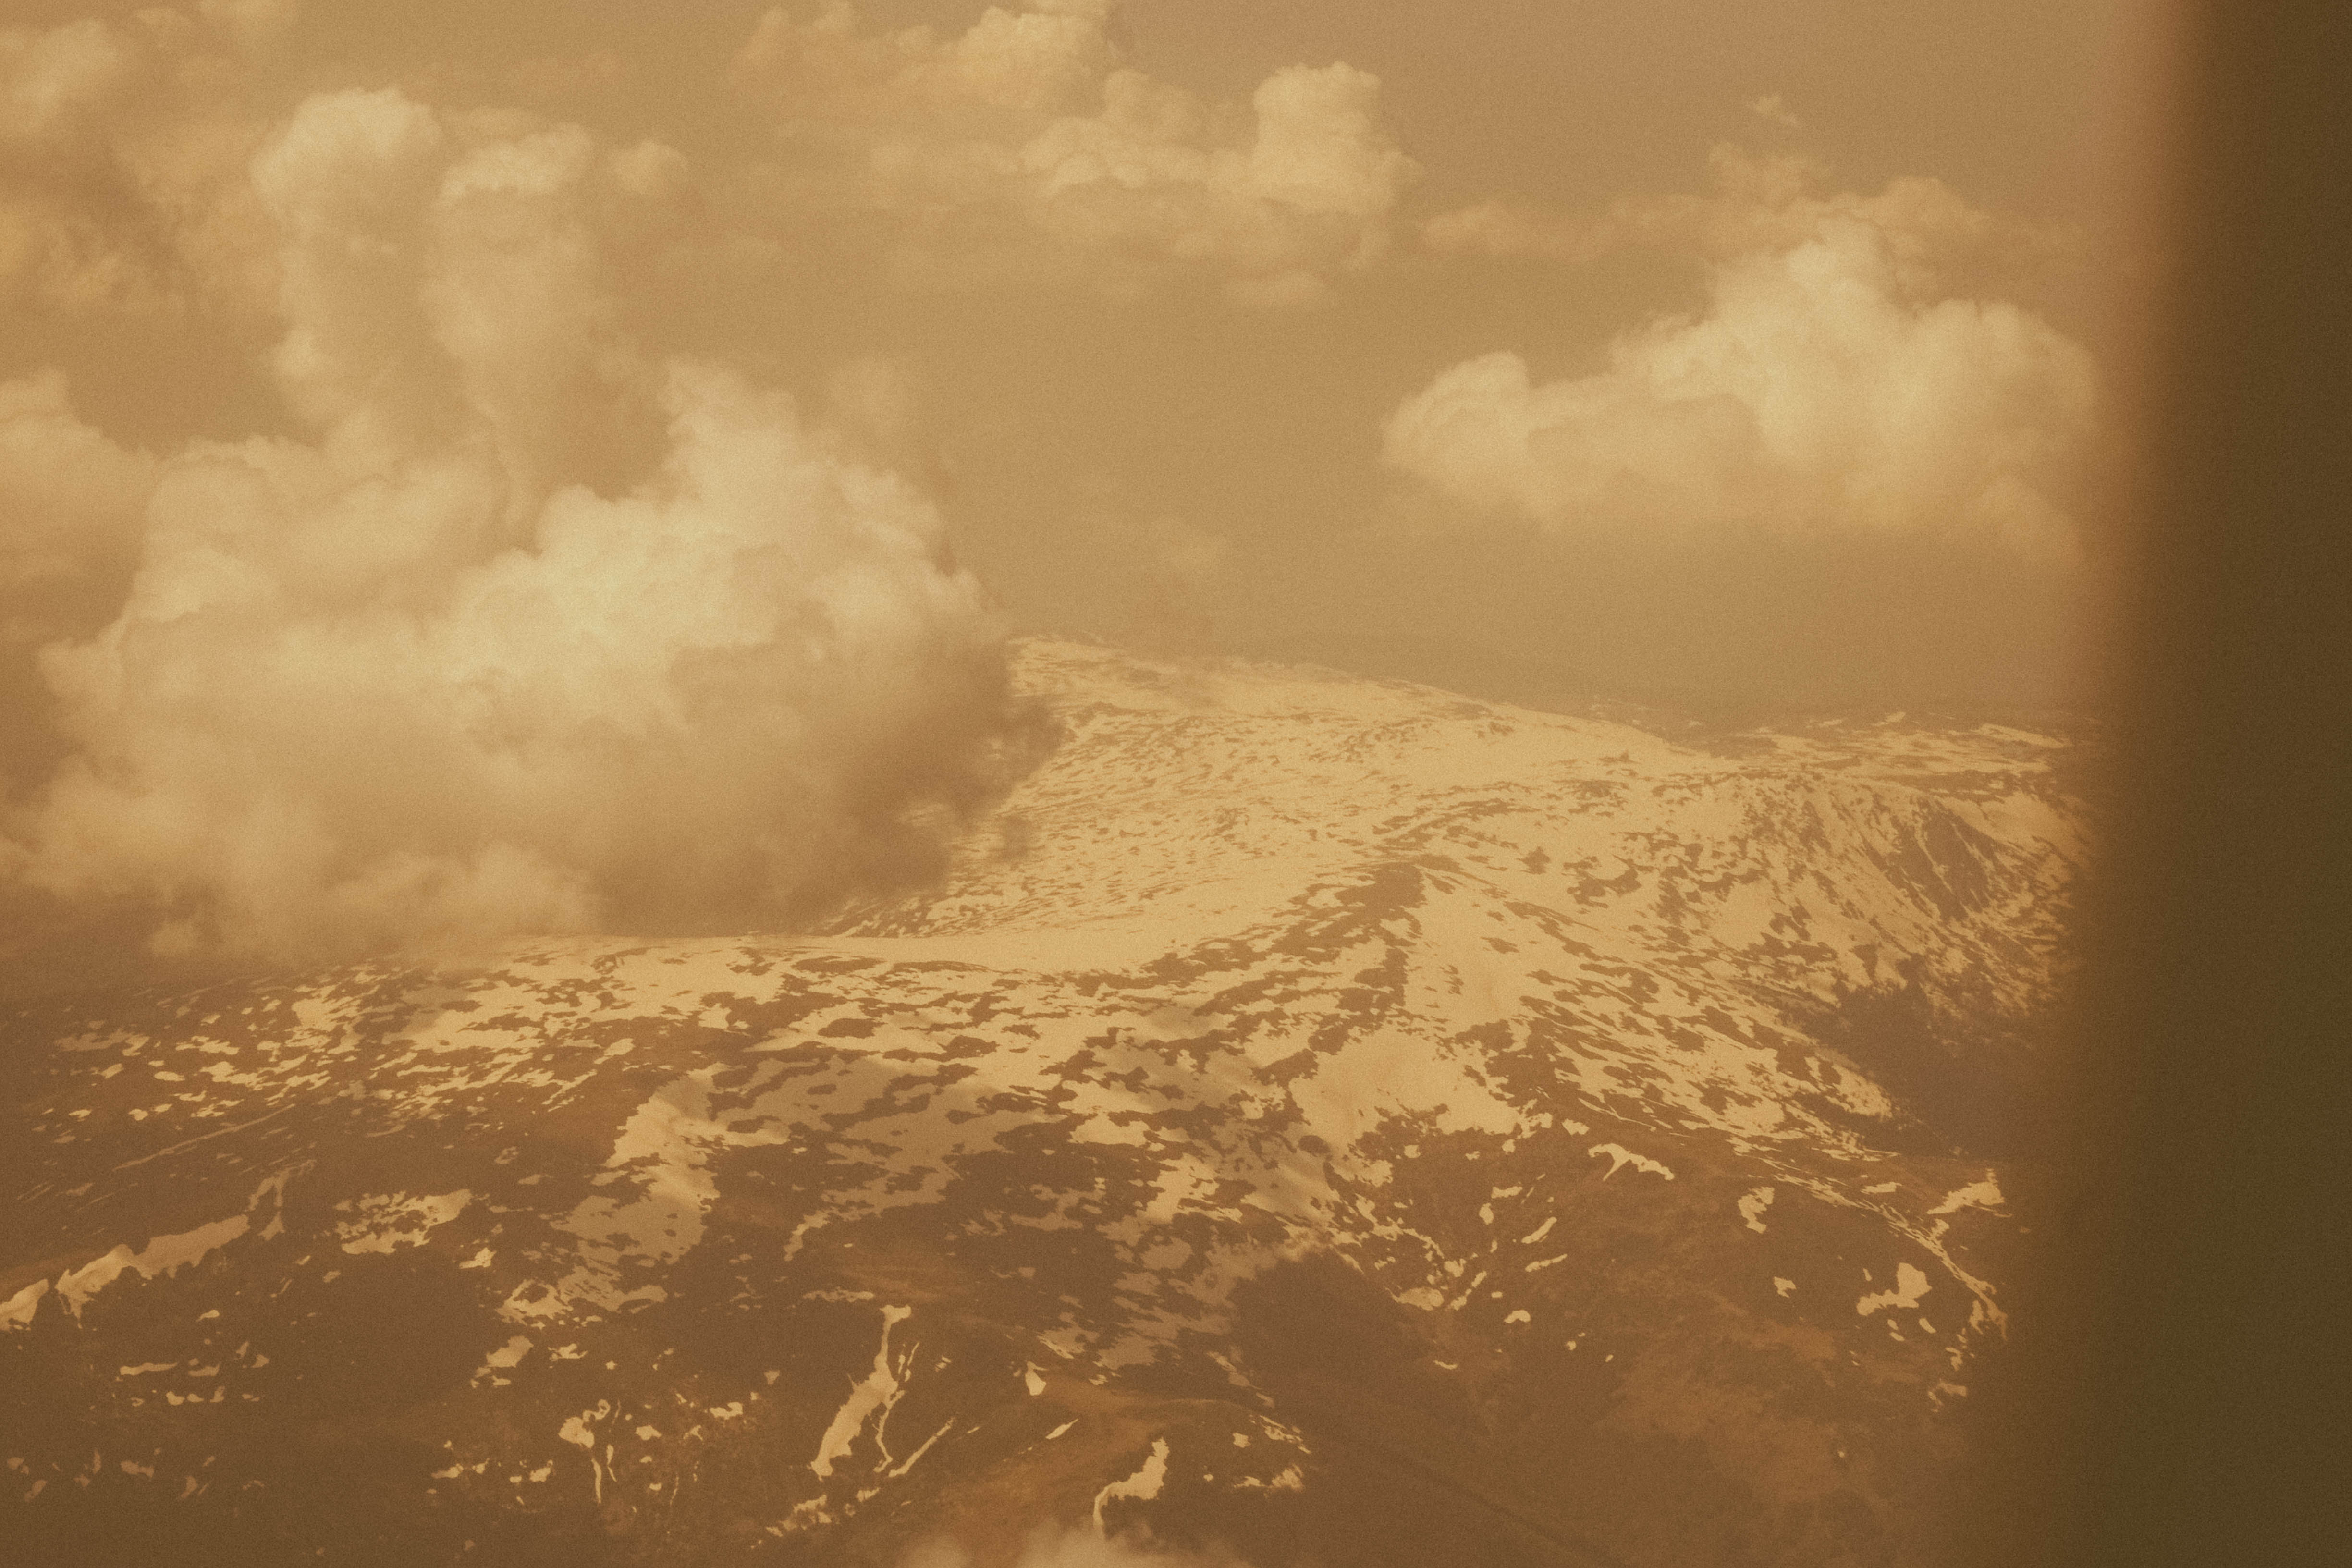
mountain, cloud, sky, sunlight, morning, atmosphere, plain, andalusia, meteorological phenomenon, atmospheric phenomenon, atmosphere of earth, geological phenomenon